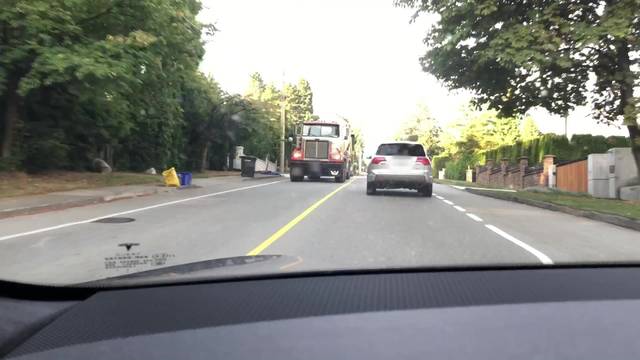
Region: Canada
Coordinates: 49.232, -122.96